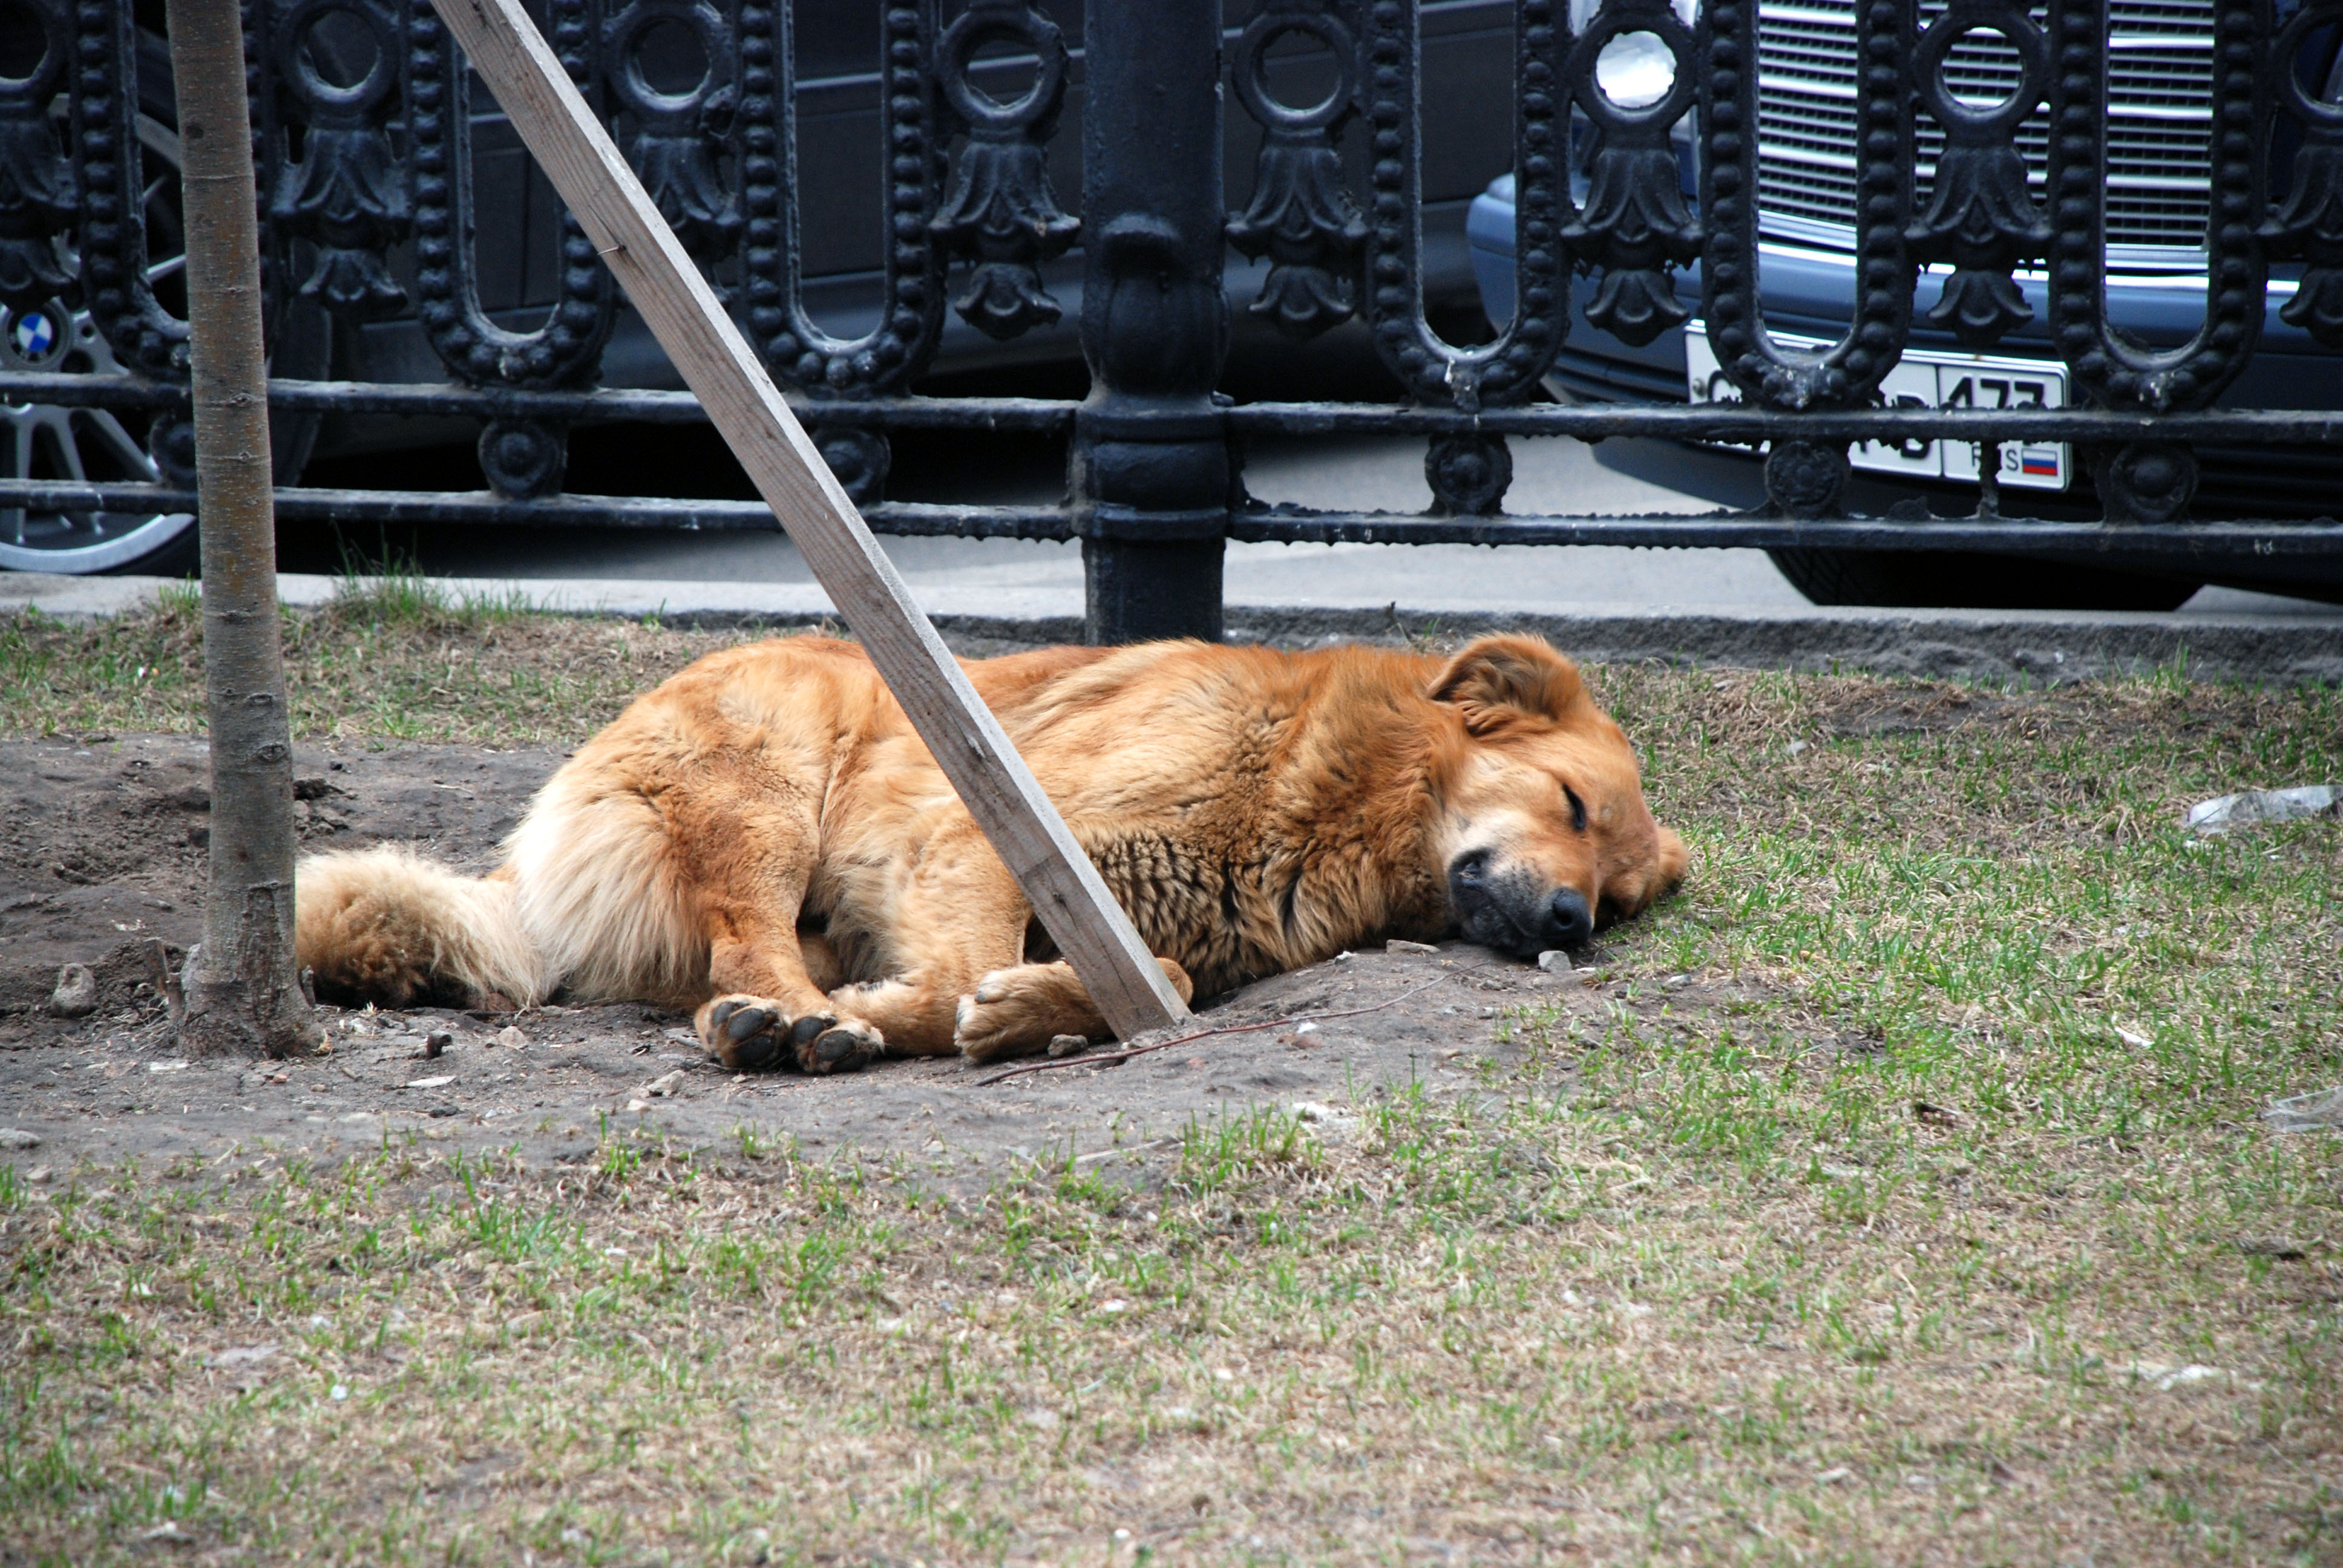
mammal, nikon, vertebrate, d80, nikond80, street dog, dog like mammal, dog breed group